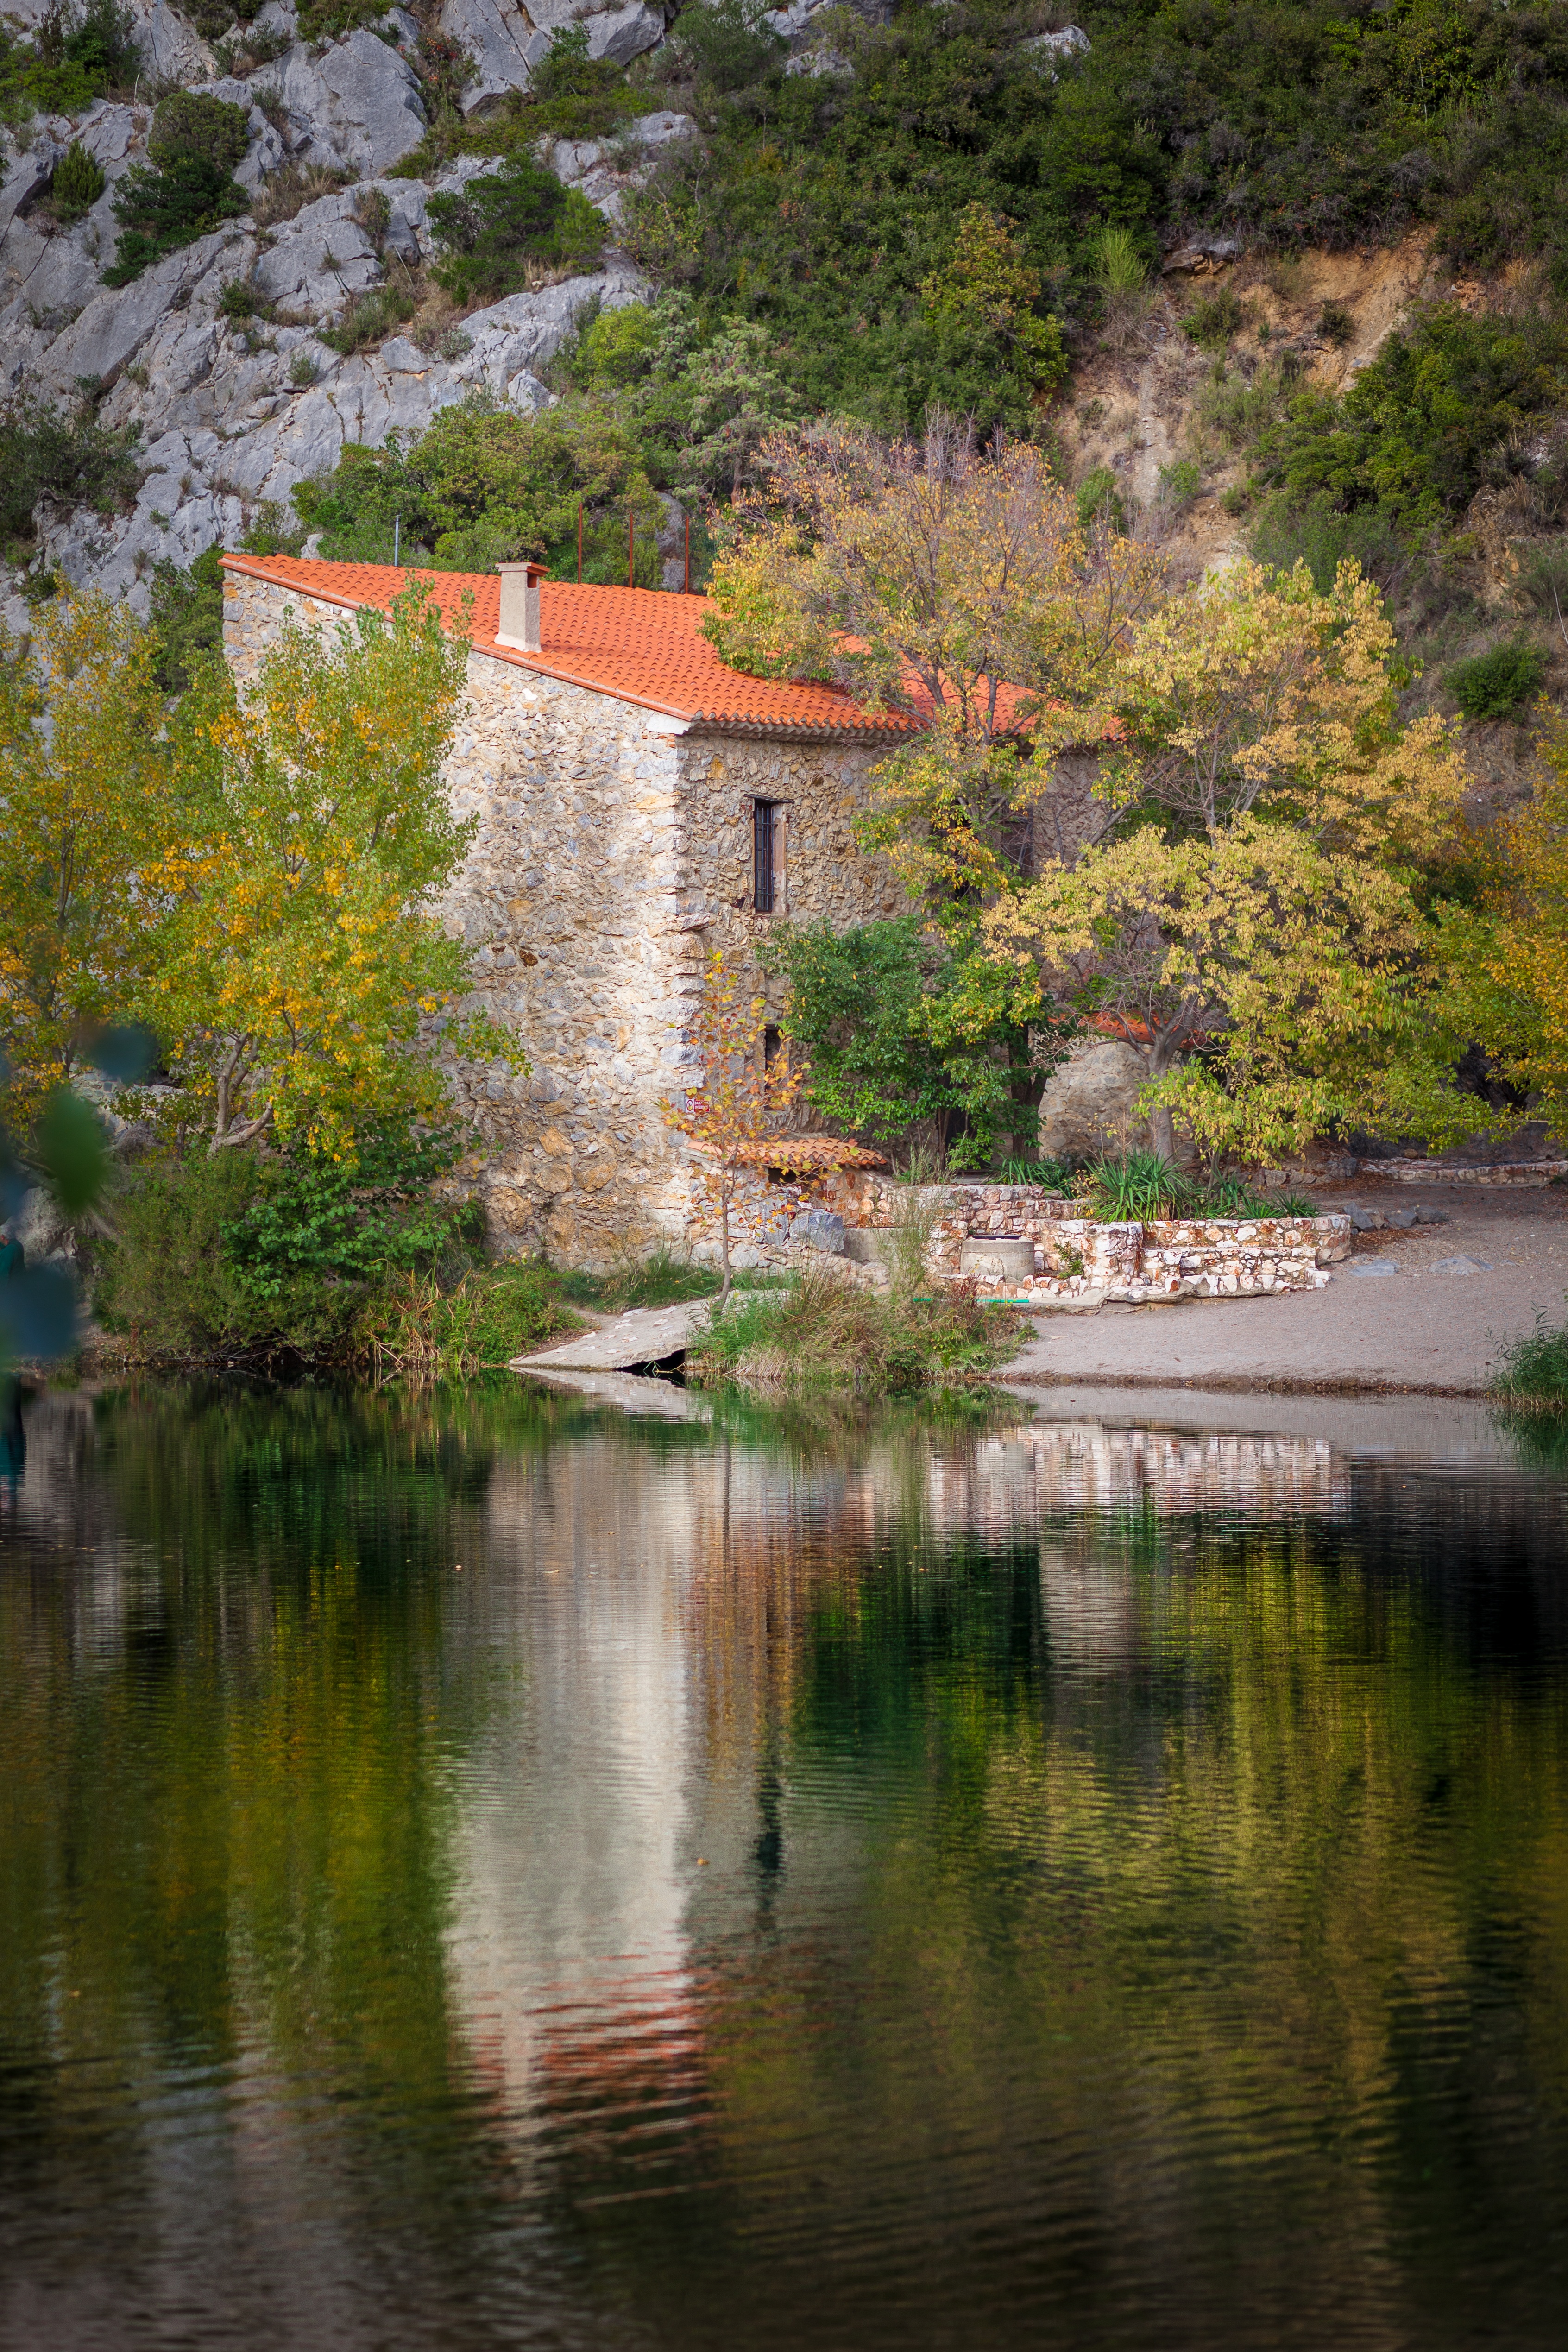
landscape, tree, water, nature, plant, field, house, leaf, flower, lake, chateau, river, pond, reflection, autumn, reservoir, season, waterway, rural area, woody plant